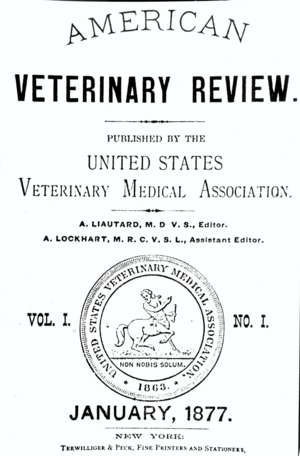
Page de couverture de l'American Veterinary Review, vol 1, n°1, january 1877
Alexandre François Augustin Liautard est un vétérinaire français né le 15 février 1835 à Paris et décédé le 20 avril 1918 à Bois-Jérôme-Saint-Ouen. Diplômé de l’École nationale vétérinaire de Toulouse en 1856, il émigra aux États-Unis en 1859 pour exercer sa profession de vétérinaire praticien à New York jusqu’en 1900, date à laquelle il revint en France où il prit sa retraite.